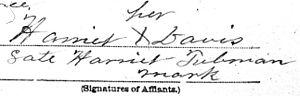
Harriet Tubman, née en 1821 ou 1822 et morte le 10 mars 1913 à Auburn, est une militante en faveur de l'abolition de l'esclavage des Afro-Américains, puis militante antiraciste et féministe.